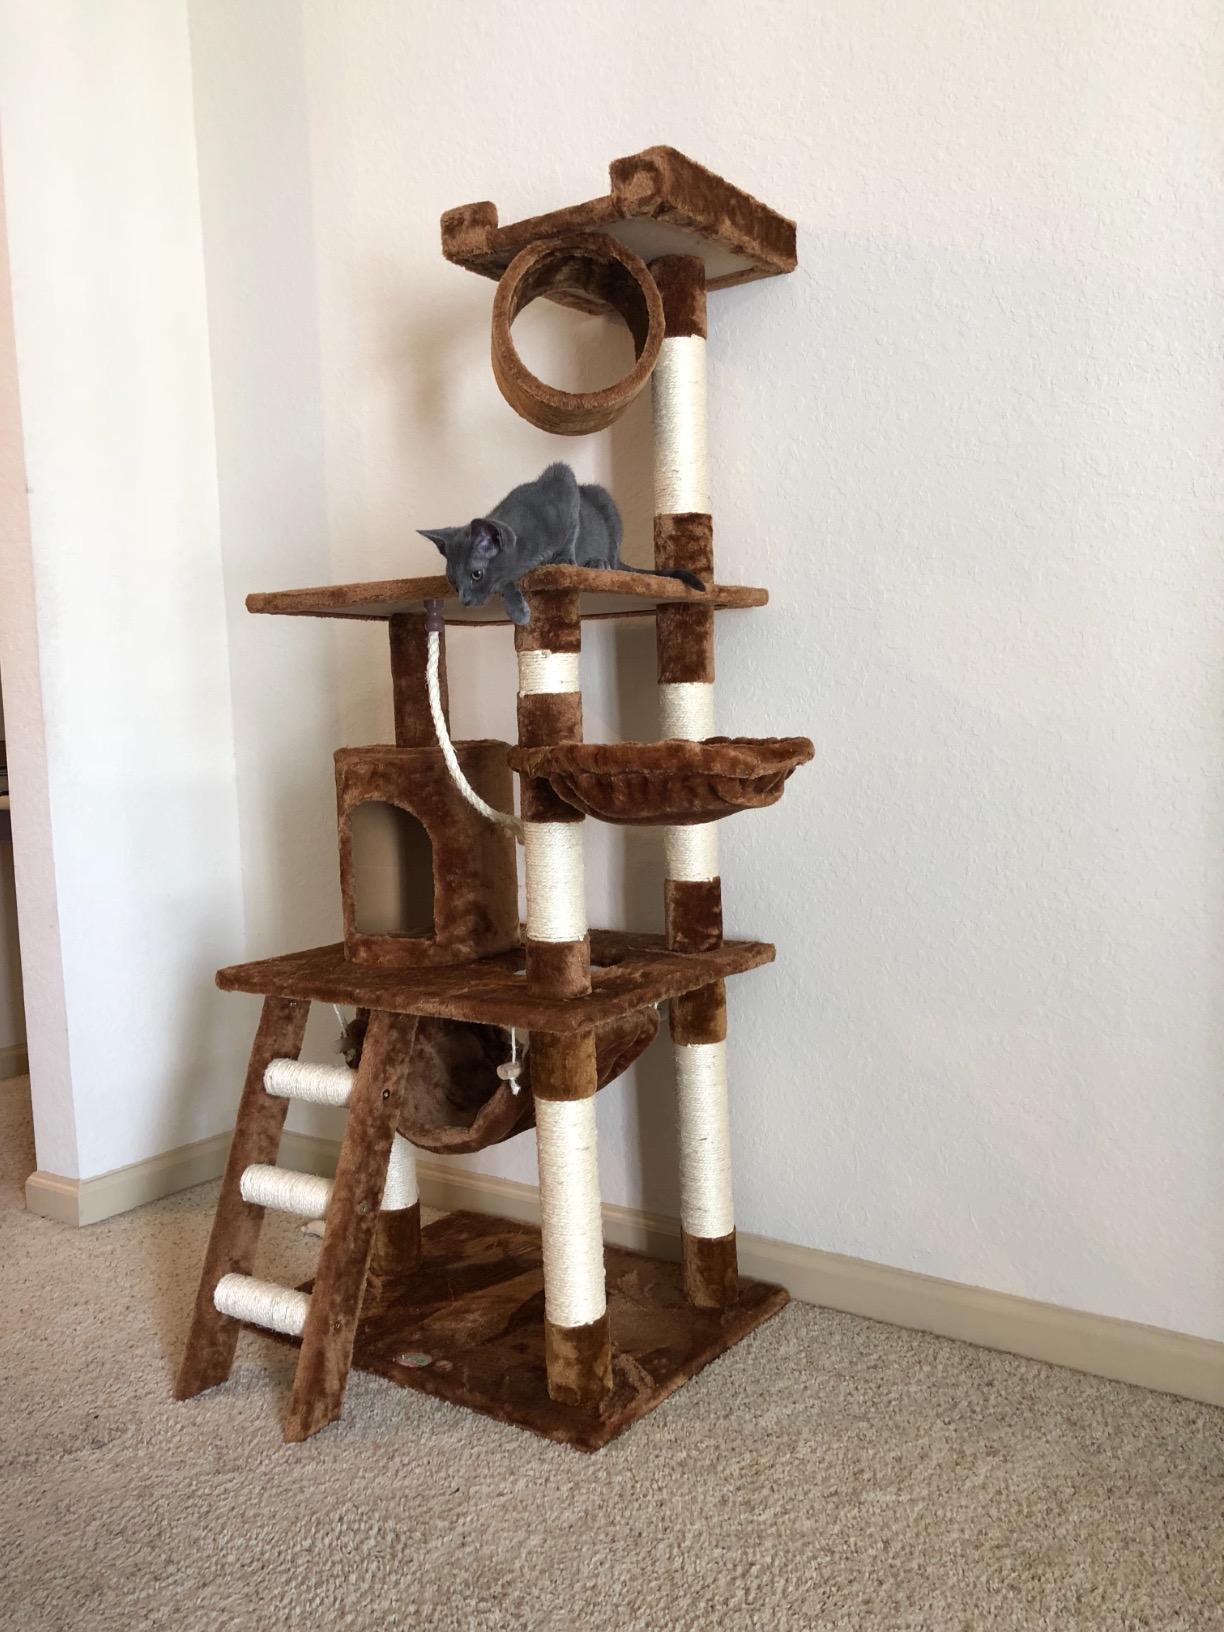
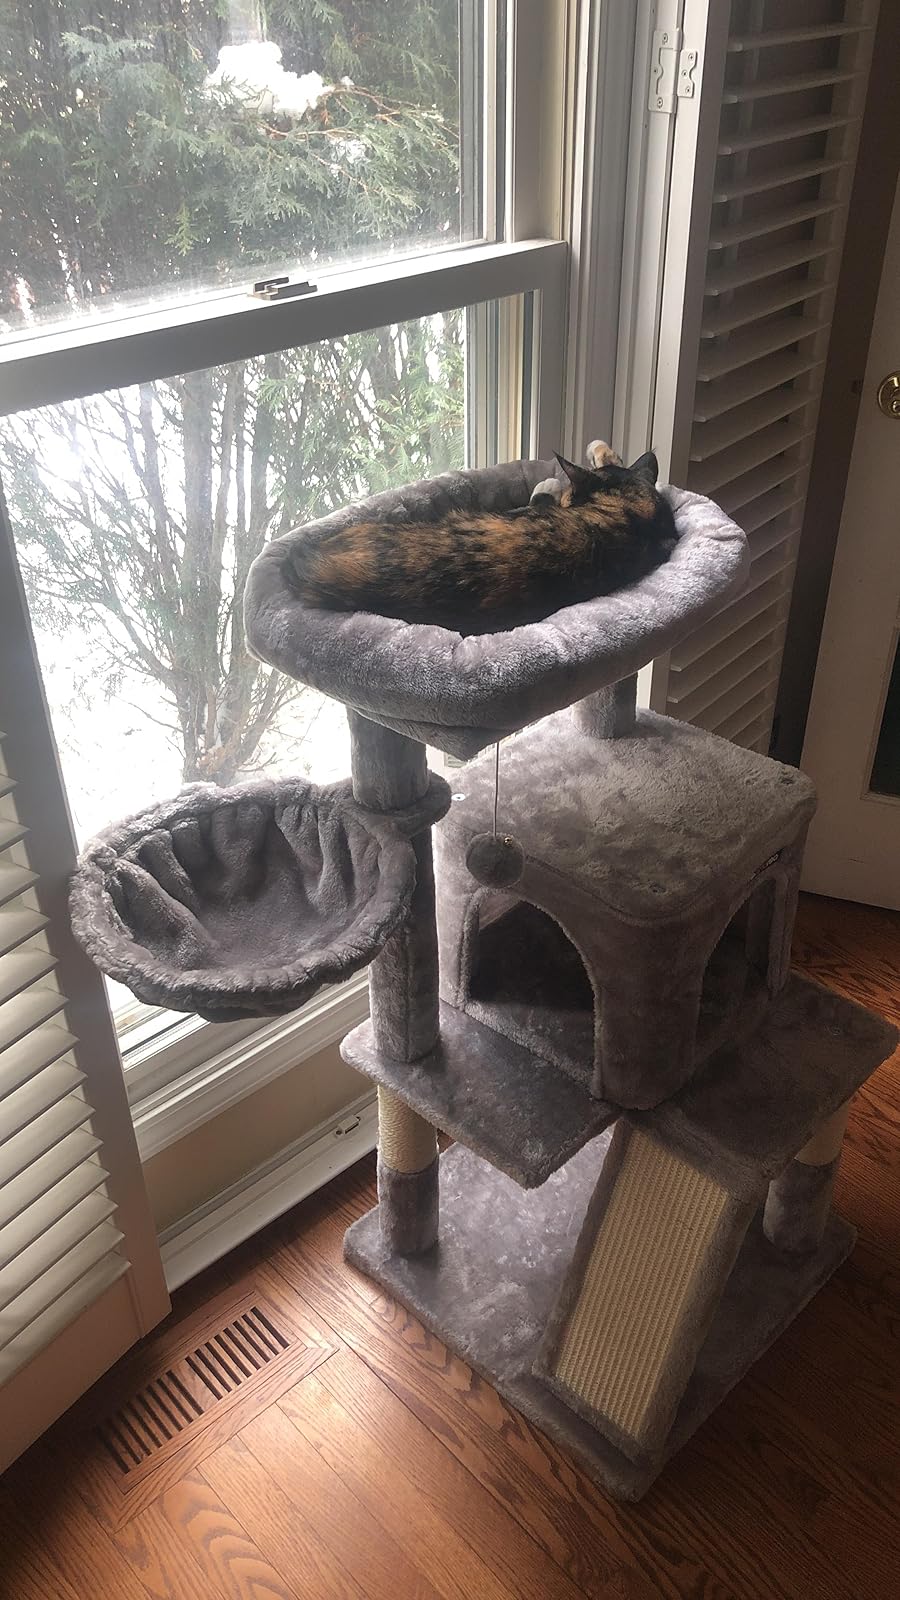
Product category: items_cat tree
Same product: no